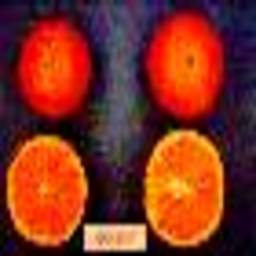
Label: peels